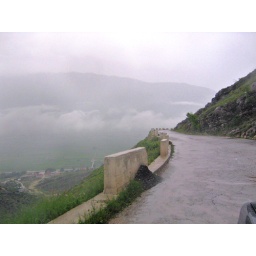
A scary, barely protected mountain road in southern Albania.